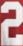
Number: 2